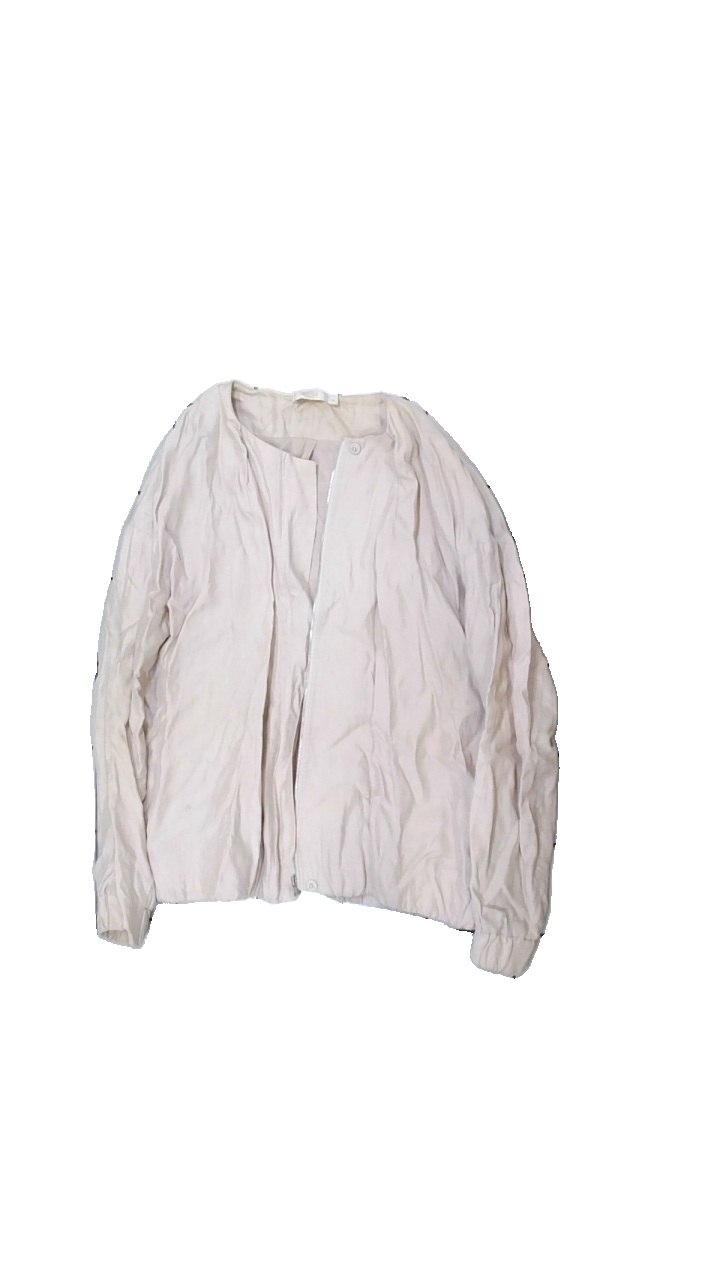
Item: Jacket (Ladies)
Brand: Wera Stockholm
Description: kort jacka
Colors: Pink
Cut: C-collar
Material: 100% viskos
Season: All
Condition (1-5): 2
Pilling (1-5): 4
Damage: gult runt krage
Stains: Major
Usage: Export
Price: <50